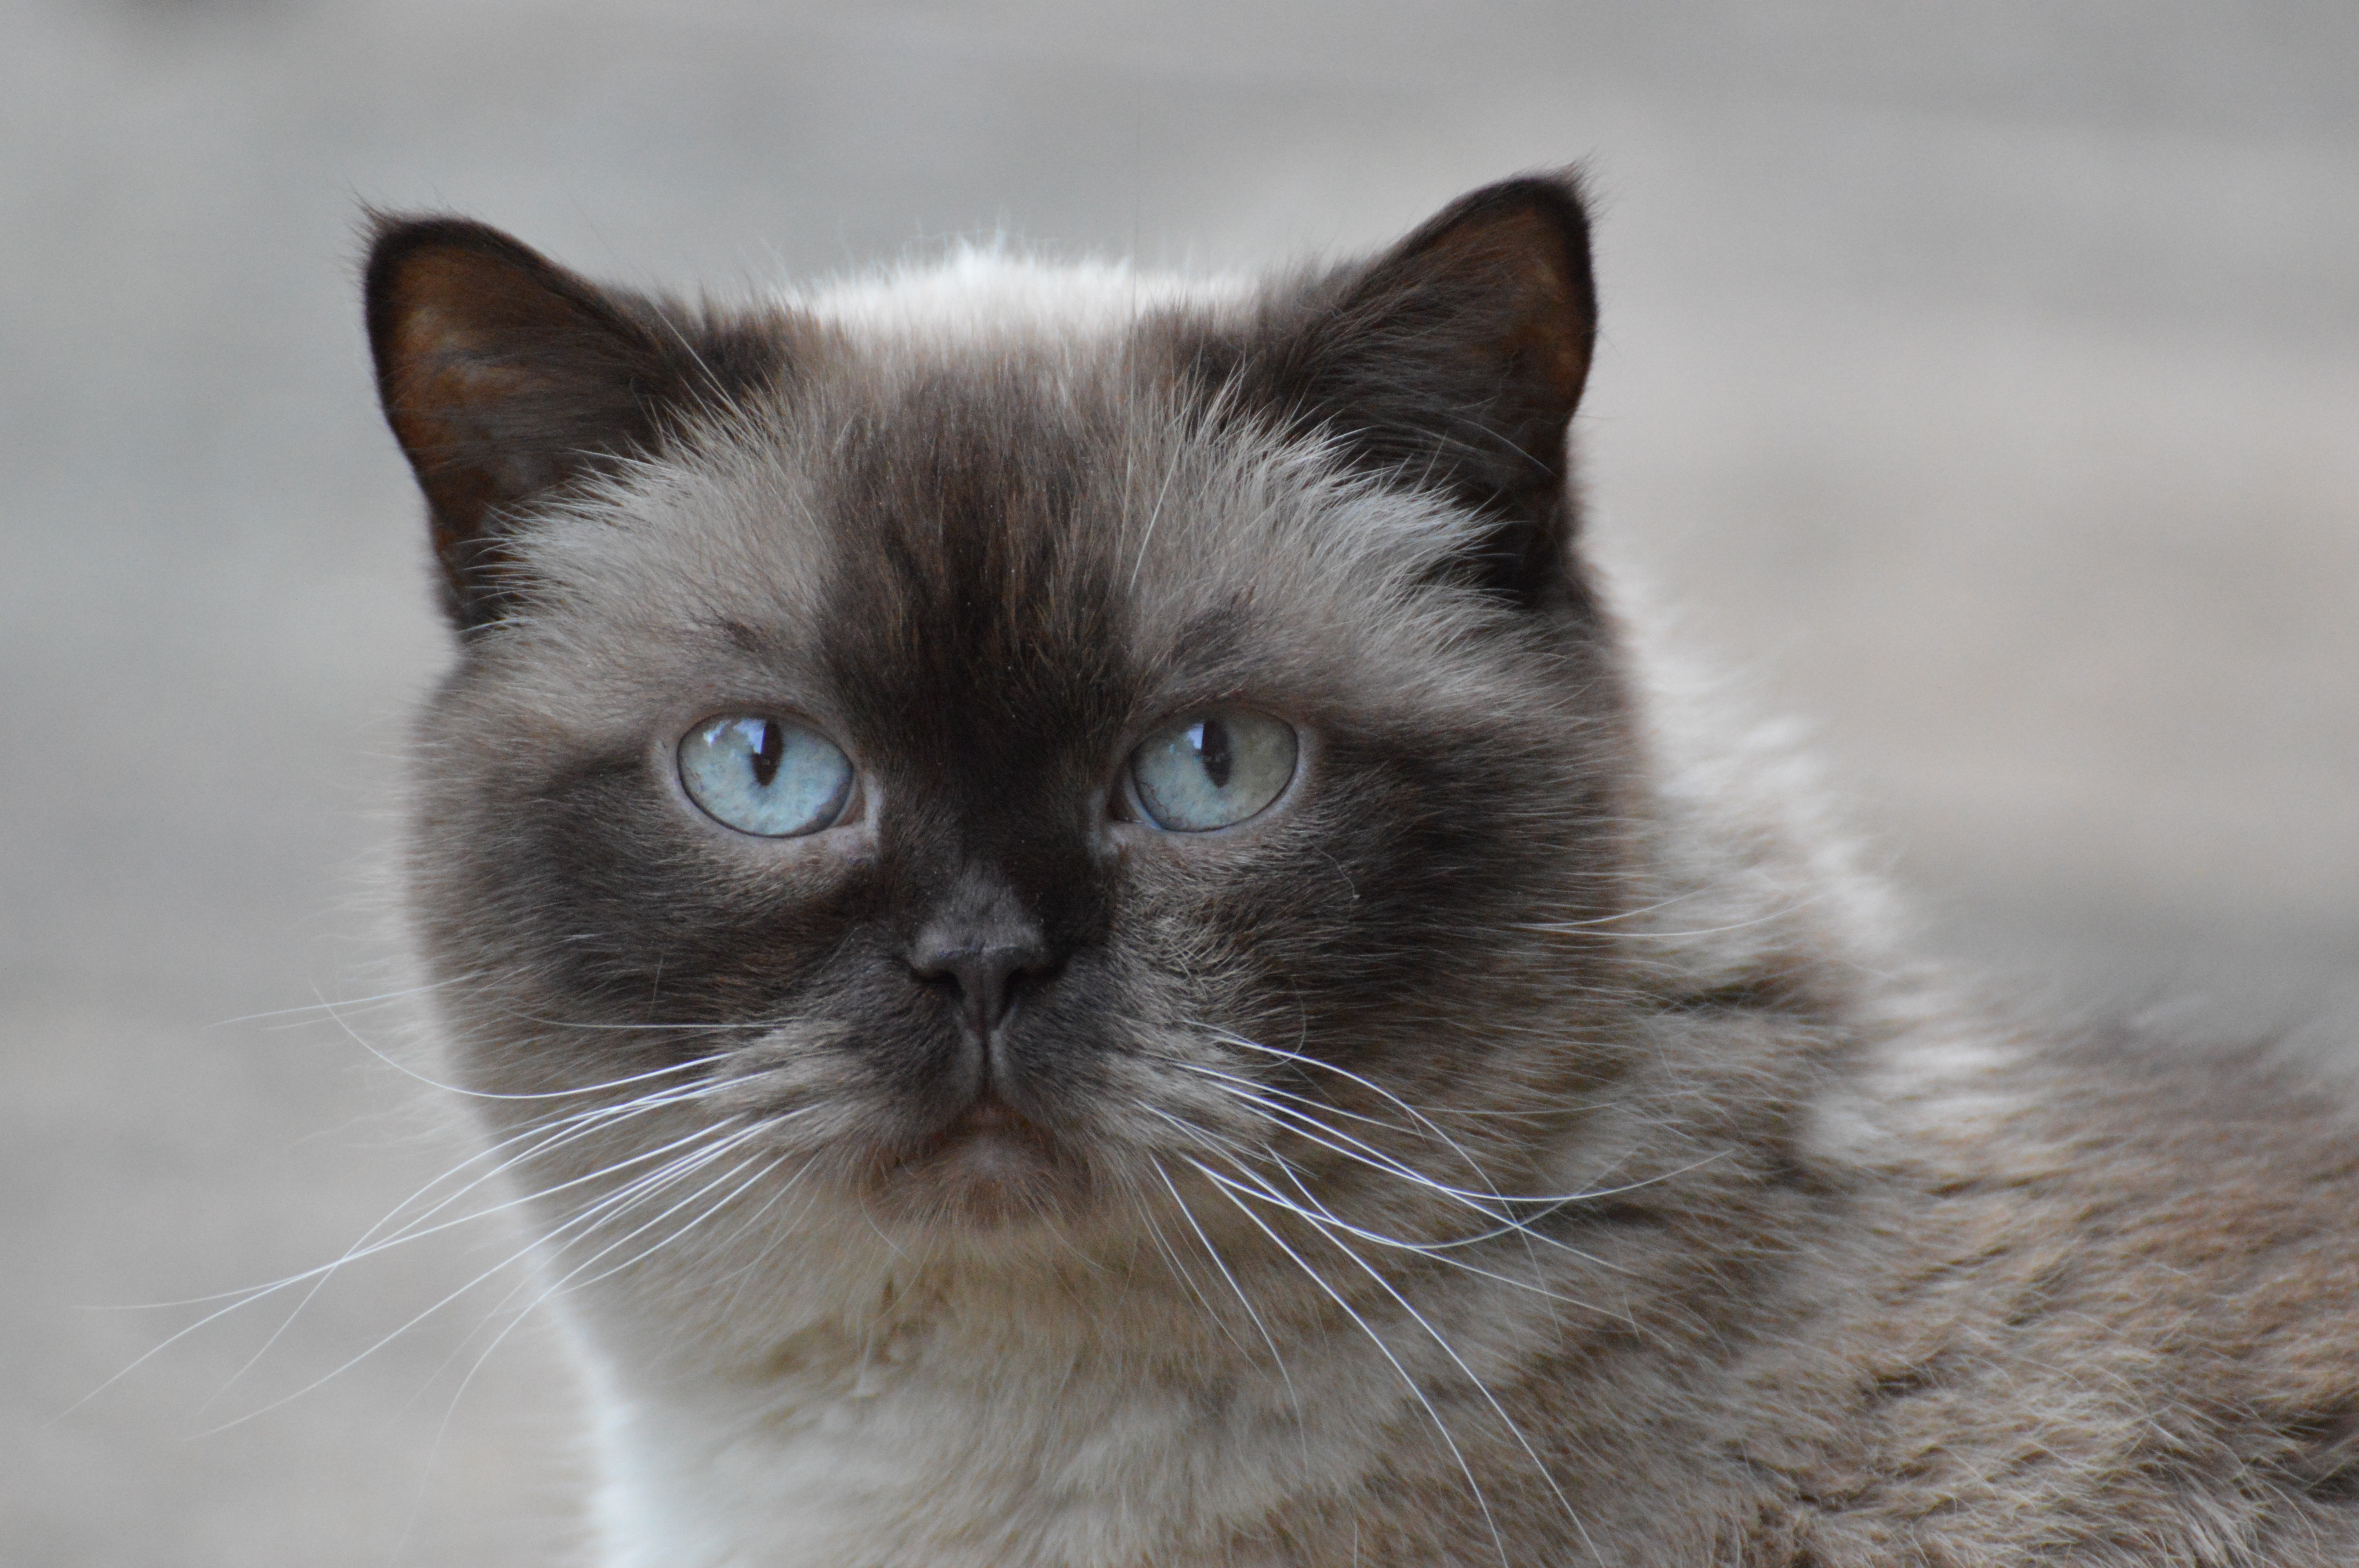
sweet, cute, fur, cat, brown, mammal, fauna, blue eye, whiskers, beige, vertebrate, mieze, ragdoll, british shorthair, small to medium sized cats, cat like mammal, carnivoran, nebelung, domestic short haired cat, domestic long haired cat, british semi longhair, birman